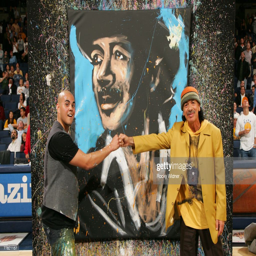
visual artist and person pose during the halftime show .